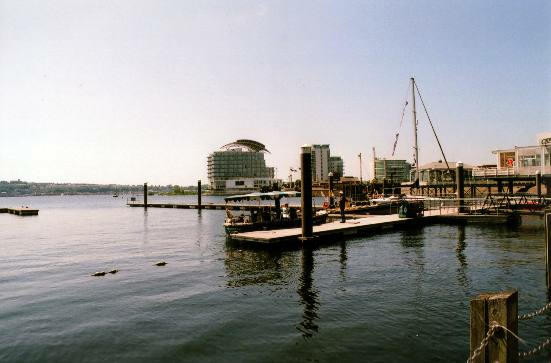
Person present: No